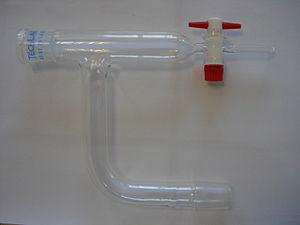
Dean-Stark